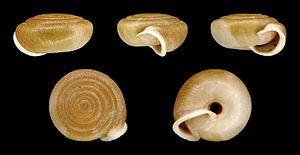
Coquille de Lindholmiola girva, récolté à Ada-Bojana, dans le Montenegro. Longueur